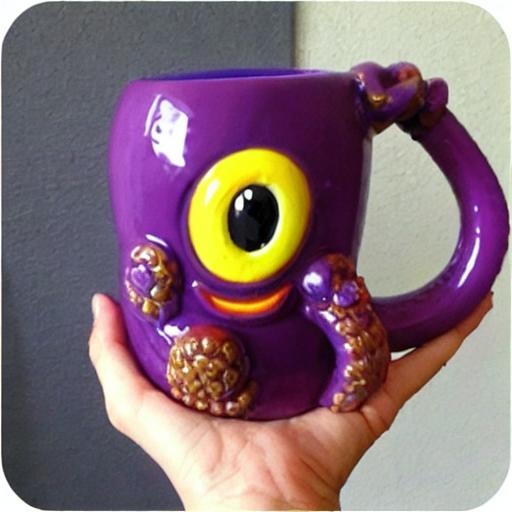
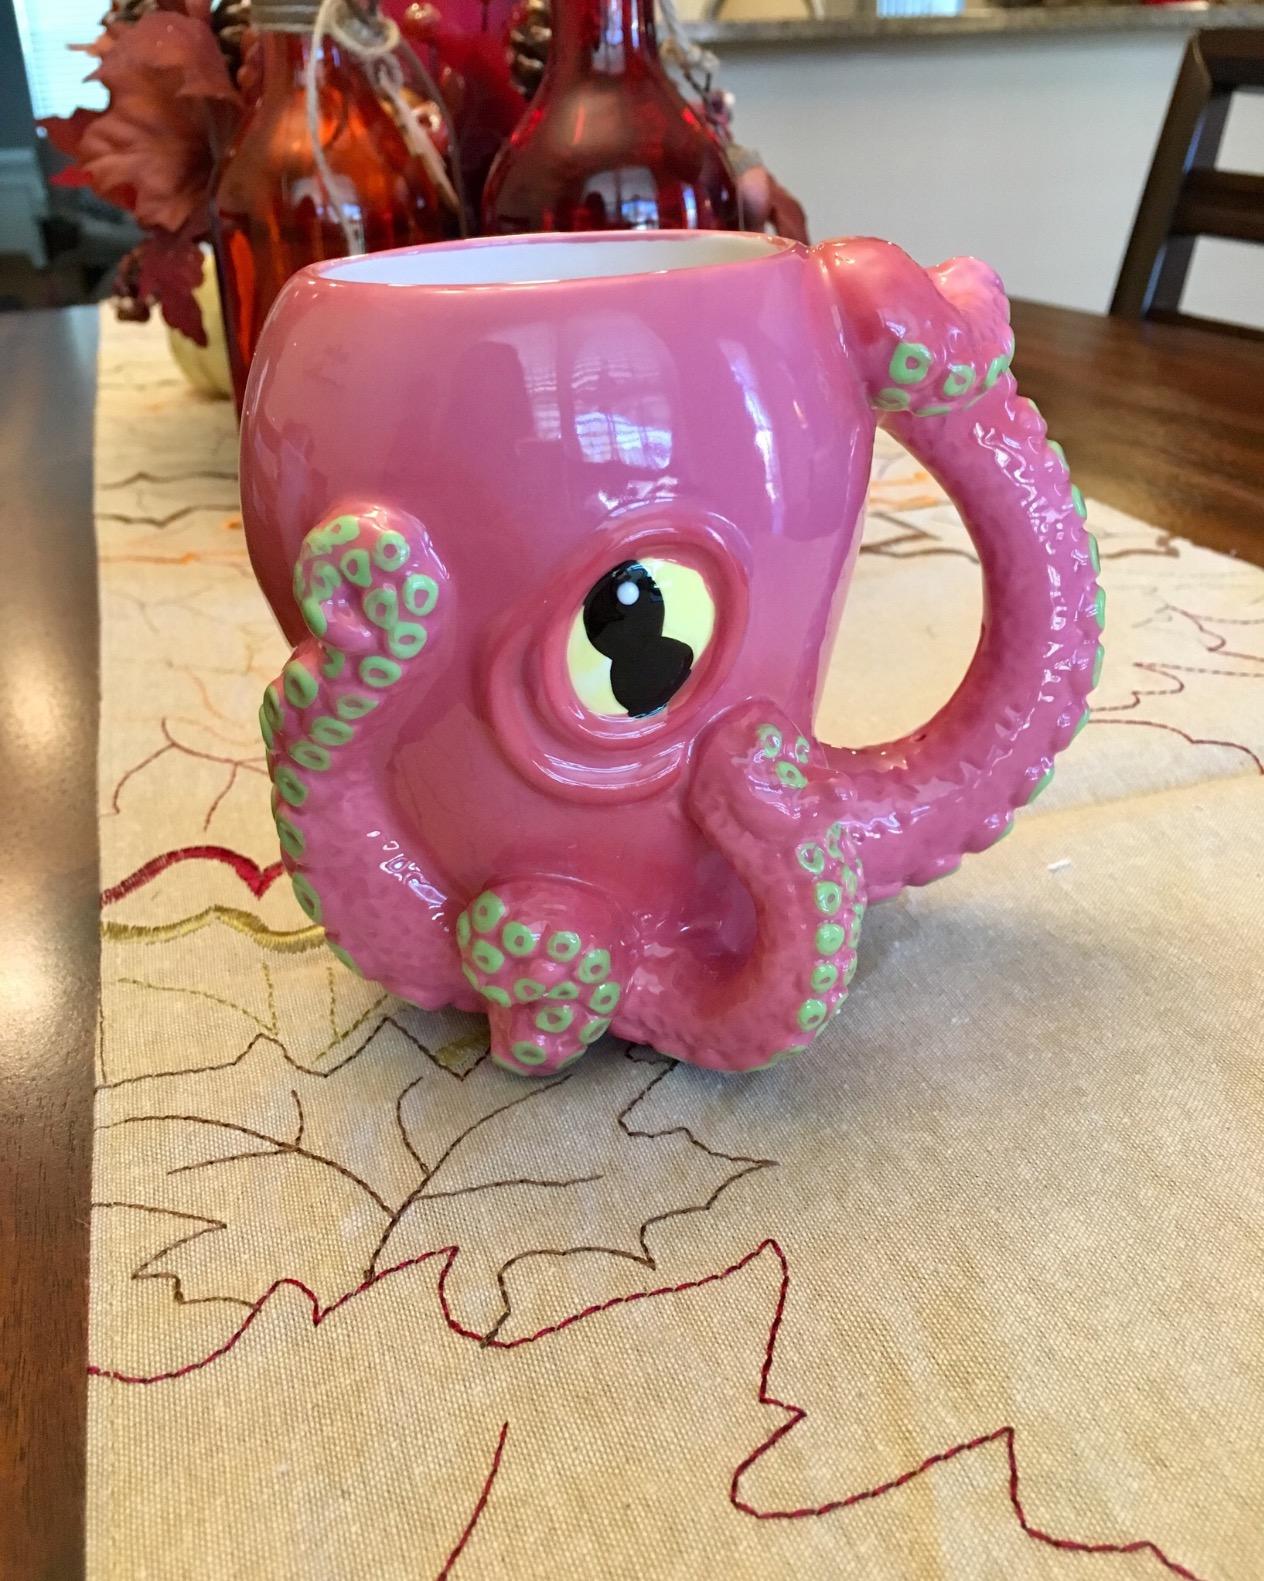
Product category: items_mug
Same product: no